Nassau, The Bahamas

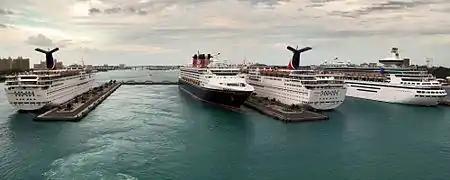
Prince George Wharf in Nassau Harbour. Ships from left to right are "Carnival Fascination", "Disney Magic", "Carnival Sensation", and "Majesty of the Seas".

Lacking effective governors after Trott, Nassau fell on hard times. In 1703, Spanish and French allied forces briefly occupied Nassau. More so, Nassau suffered greatly during the War of Spanish Succession and witnessed Spanish incursions during 1703, 1704 and 1706. From 1703 to 1718, there was no legitimate governor in the colony. Thomas Walker was the island's last remaining appointed official and although evidence is scarce, it appears that he was acting in the role of deputy governor upon Benjamin Hornigold's arrival in 1713. By this time, the sparsely settled Bahamas had become a pirate haven known as New Providence. The Governor of Bermuda stated that there were over 1,000 pirates in Nassau and that they outnumbered the mere hundred inhabitants of the town. They proclaimed Nassau a pirate republic, recognising the island's prosperous state in which it offered fresh fruit, meat and water and plenty of protection amid its waterways. Nassau's harbour was tailor-made for defence and it could take around 500 vessels, though it was too shallow to accept large battleships. Benjamin Hornigold, along with his great rival Henry Jennings, became the unofficial overlord of a veritable pirate republic which played host to the self-styled Flying Gang. Other pirates of note that spent time in Nassau included Charles Vane, Thomas Barrow (who declared himself "Governor of New Providence"), John Rackham, Anne Bonny, Mary Read, and the infamous Edward Teach, better known as "Blackbeard".